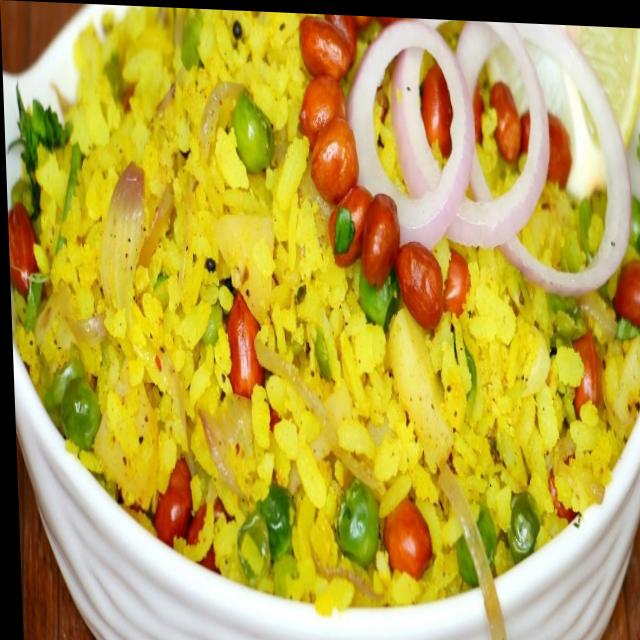
Dish: poha